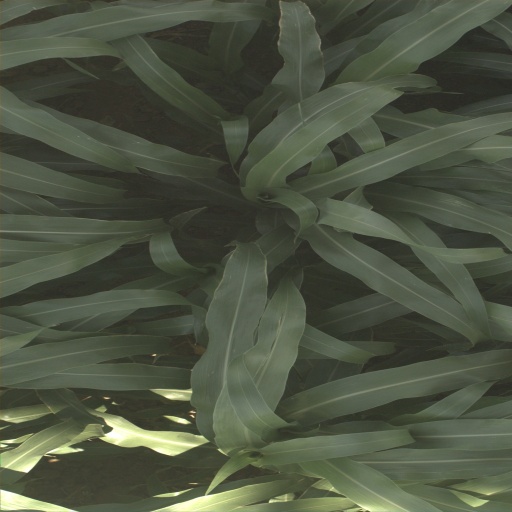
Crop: sorghum